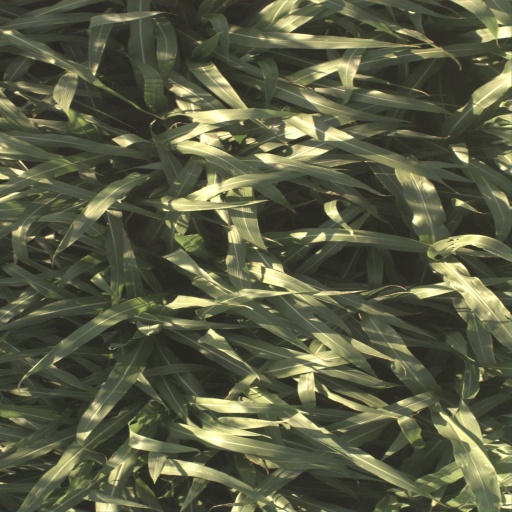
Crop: sorghum